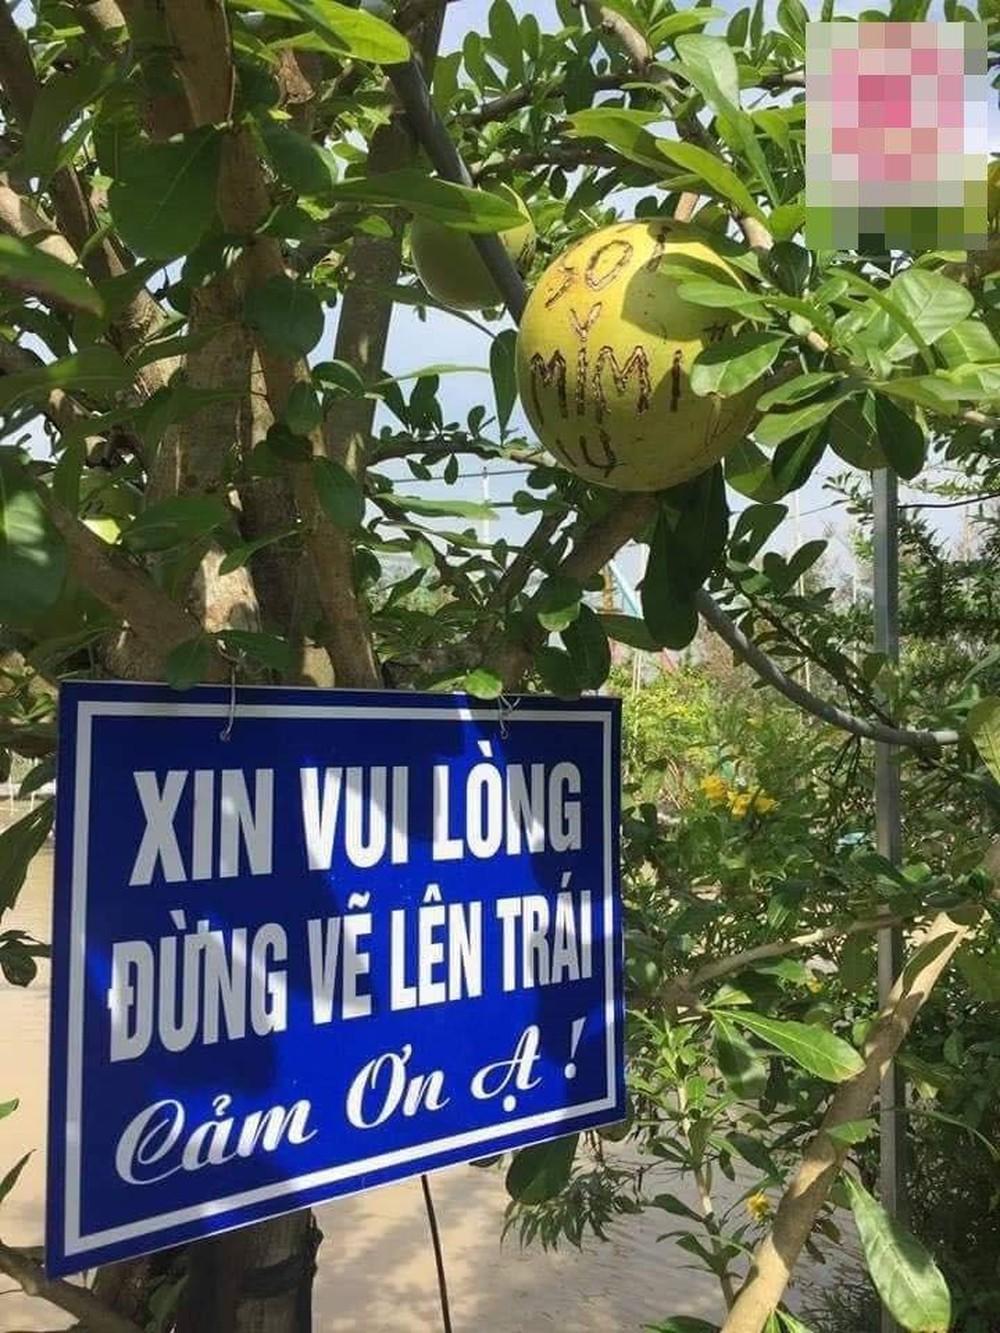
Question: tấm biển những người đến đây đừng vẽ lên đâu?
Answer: lên trái